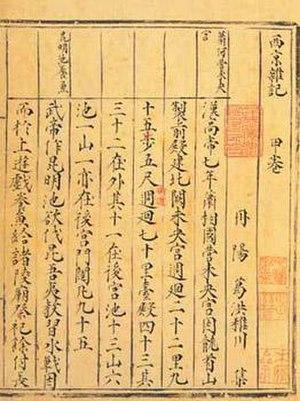
Ge Hong 葛洪, géhóng, nom public Zhichuan, surnom Baopu Zi, est un lettré chinois et auteur prolifique dont beaucoup de textes ne nous sont pas parvenus. Il est essentiellement connu pour l’intérêt qu’il porta à la poursuite de l’immortalité taoïste et ses recherches sur les techniques censées y mener, exposées dans le Baopuzi. Ce livre a eu une grande influence sur le développement de l’alchimie chinoise, de la pratique et de la pensée taoïste, et reste de nos jours un ouvrage de référence pour leur étude, malgré son abord ardu et l’aspect difficilement interprétable d’une partie de son contenu. Il offre également un intérêt philosophique et documentaire sur la société de l’époque.